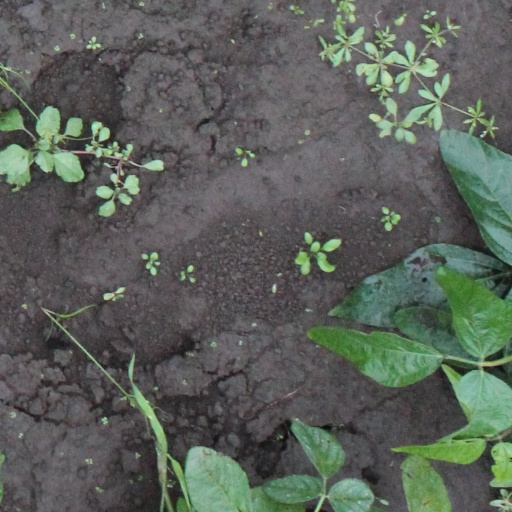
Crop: soybean